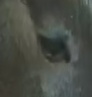
Face region: eyes (orbital_tightening_and_eye_area)
Pain indicator: not_present